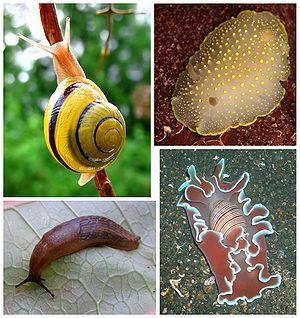
La sous-classe des Heterobranchia est une sous-classe de mollusques vivant sur terre, dans les eaux douces ou salées.